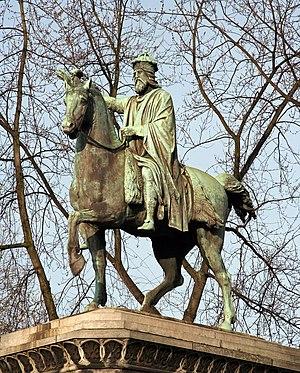
Statue de Charlemagne
La gare de Liège-Guillemins est la principale des sept gares ferroviaires de la ville de Liège en Belgique. Elle est située au pied de la colline de Cointe.
La Wallonie est une région culturelle et historique occupant le sud de la Belgique. Elle appartient principalement au domaine linguistique roman, par opposition au domaine linguistique germanique du nord. Ce concept de « terre romane » dont le nom a été inventé en 1886 est la base des revendications du mouvement wallon. Elle se concrétise politiquement par la création en 1970 de la région de langue française et de la Région wallonne qui deviendra en 1980 l'institution politique gouvernant la Wallonie. Elle a pour capitale Namur.
L'histoire de la Wallonie peut être divisée en trois chapitres :
Voici la liste commentée des sculptures qui ornent la ville belge de Liège, classées par quartier.
Comment refaire Charlemagne est une nouvelle humoristique de science-fiction de R. A. Lafferty, parue en 1967. La nouvelle évoque le thème du savant dépassé par sa découverte.
La chronologie de l'Histoire de la Wallonie donne des clés pour mieux comprendre l'histoire de la Wallonie, l'histoire des peuples qui ont vécu ou vivent dans l'actuelle Wallonie.
Liège, aussi surnommée « La Cité ardente », est une ville francophone de l'est de la Belgique. Elle est le chef-lieu de la province de Liège et la capitale économique de la Wallonie. De 972 à 1795, elle fut la capitale de la Principauté de Liège. Du VIIIᵉ au XVIᵉ siècle, elle fut le siège du vaste évêché de Liège, héritier de la Civitas Tungrorum.
Charlemagne, du latin Carolus Magnus, ou Charles Iᵉʳ dit « le Grand », né à une date inconnue, mort le 28 janvier 814 à Aix-la-Chapelle, est un roi des Francs et empereur. Il appartient à la dynastie des Carolingiens. Fils de Pépin le Bref, il est roi des Francs à partir de 768, devient par conquête roi des Lombards en 774 et est couronné empereur à Rome par le pape Léon III le 24 ou 25 décembre 800, relevant une dignité disparue en Occident depuis la déposition, trois siècles auparavant, de Romulus Augustule en 476.